Cassandra (novel)

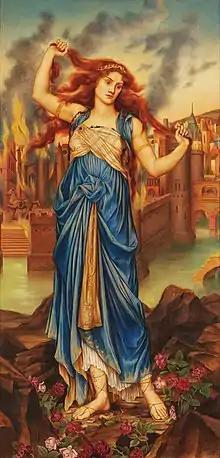
"Cassandra", painted in 1898 by Evelyn De Morgan (London, De Morgan Centre)

Cassandra is a 1983 novel by the German author Christa Wolf. It has since been translated into a number of languages.